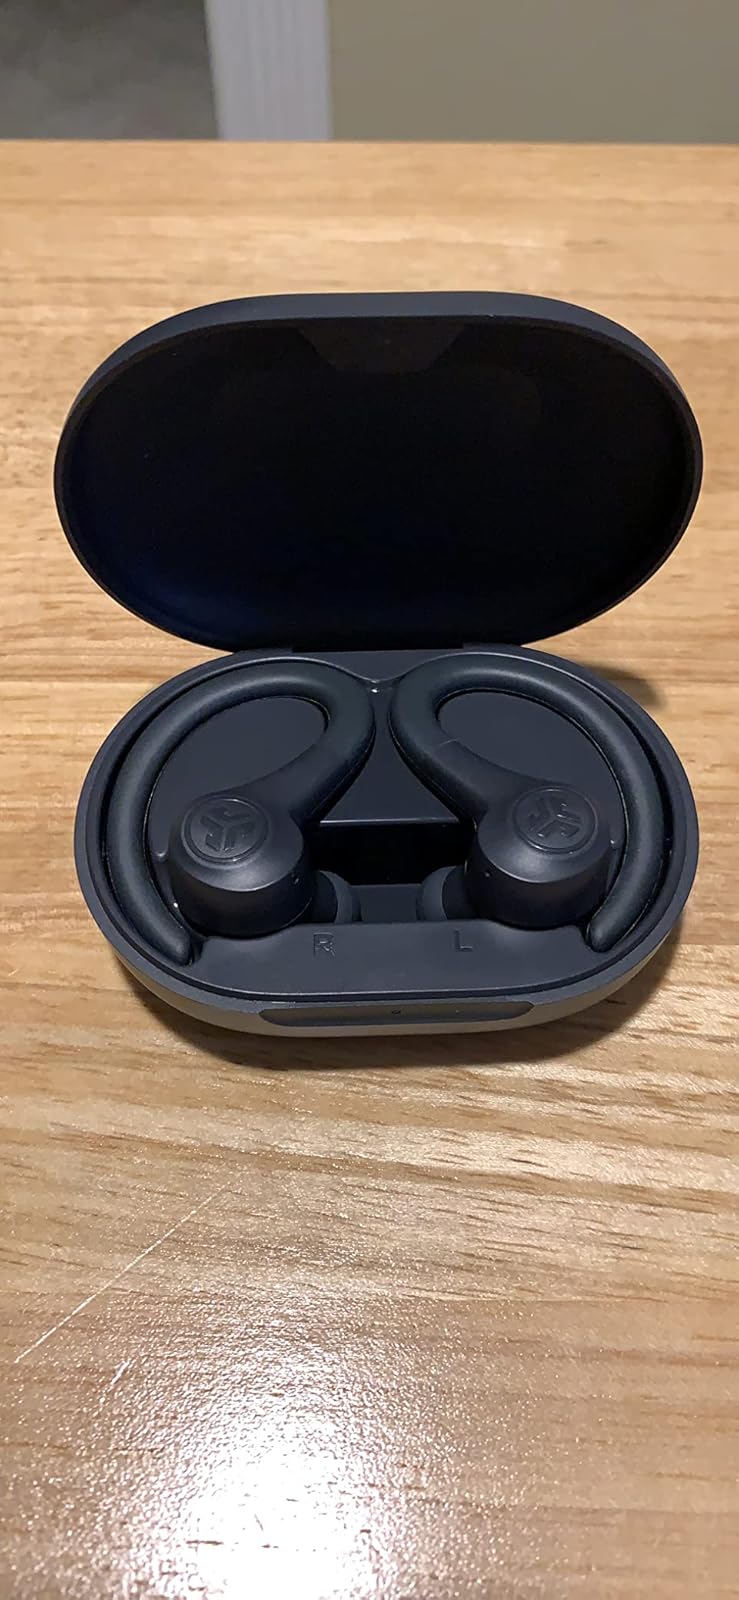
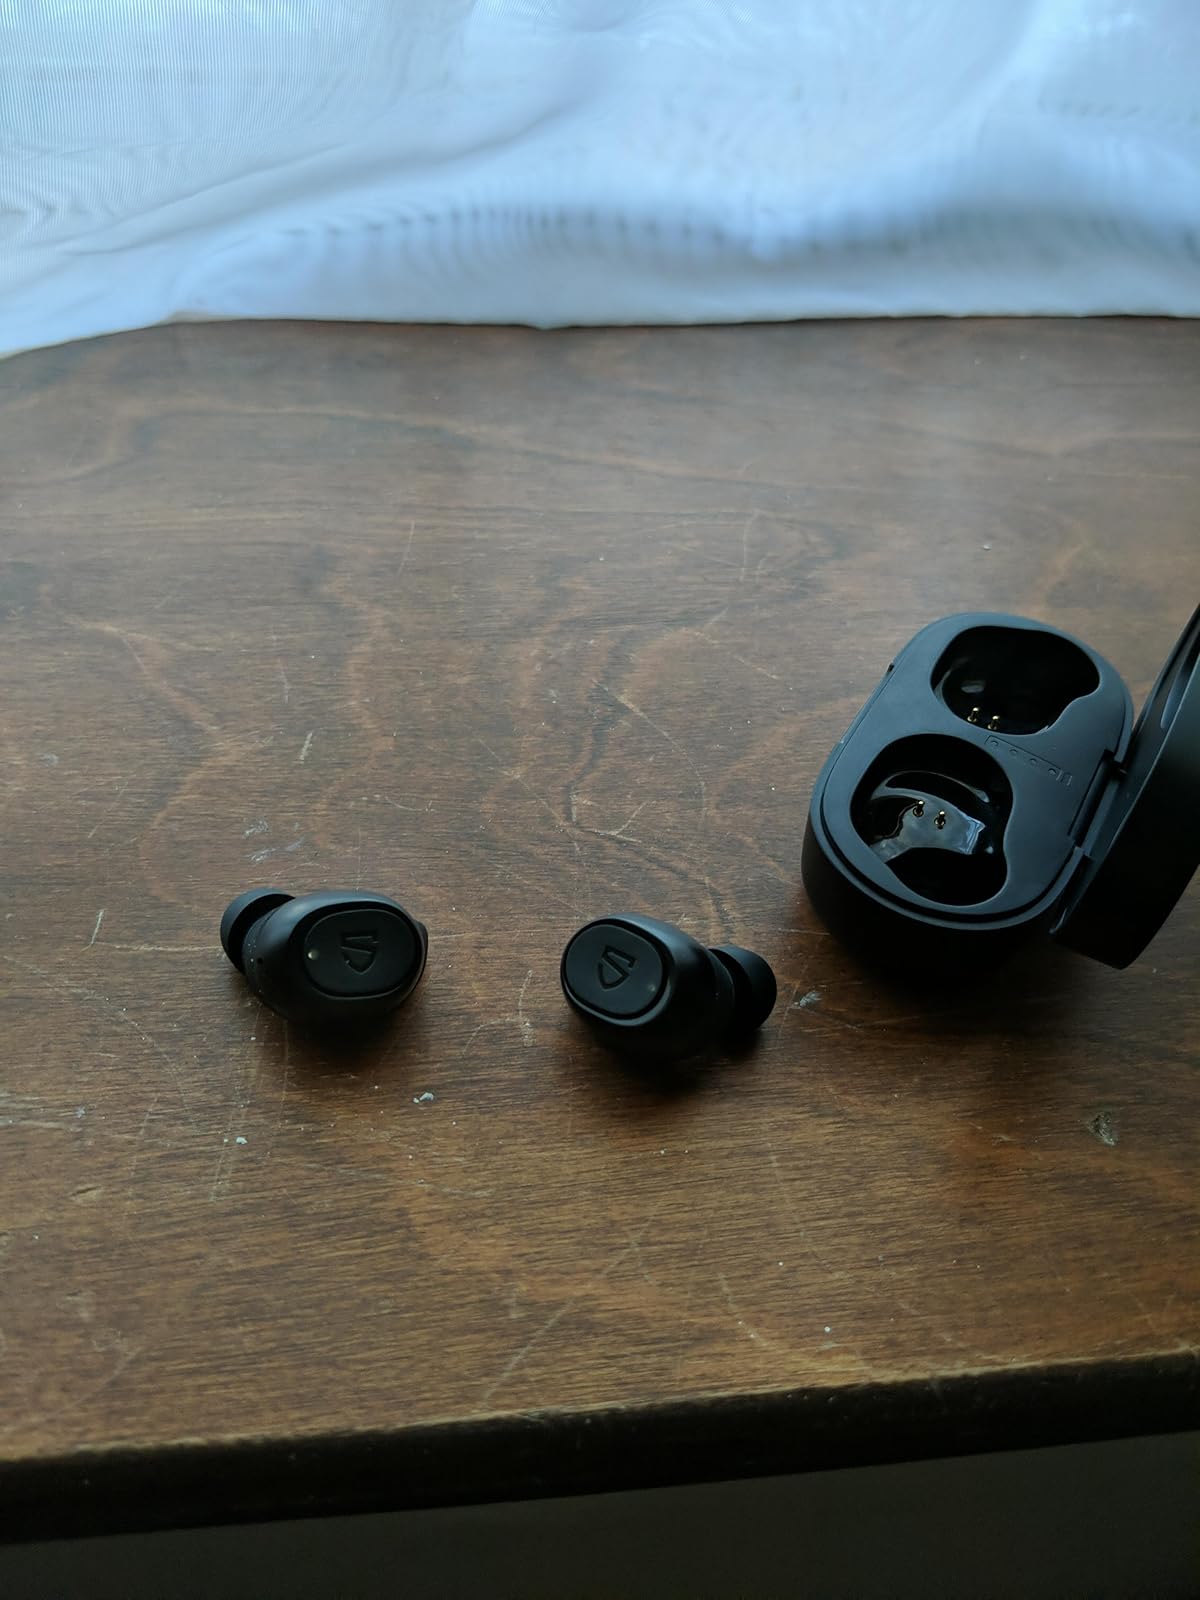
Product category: earbuds
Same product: no